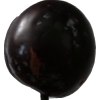
Label: plum